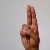
The image shows a hand gesture representing the letter 'U' in Indian Sign Language.